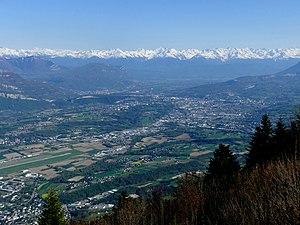
Vue, depuis le sommet du Mont du Chat (1 500 mètres d'altitude), de la cluse de Chambéry, avec la ville de Chambéry et la chaîne de Belledonne enneigée, en Savoie.
Chambéry métropole est une ancienne communauté d'agglomération française, située dans le département de la Savoie en région Rhône-Alpes.
Le département de la Savoie est un département français de la région Auvergne-Rhône-Alpes, dont le chef-lieu est la ville de Chambéry. Ses habitants sont connus sous le nom de Savoyards. L'Insee et La Poste lui attribuent le code 73.
L'unité urbaine de Chambéry est une unité urbaine française centrée sur la ville de Chambéry, préfecture du département de la Savoie au cœur de la quatrième agglomération urbaine de la région Rhône-Alpes.